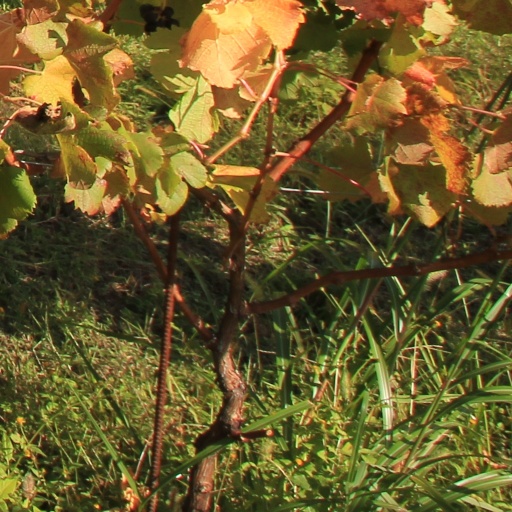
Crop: grape